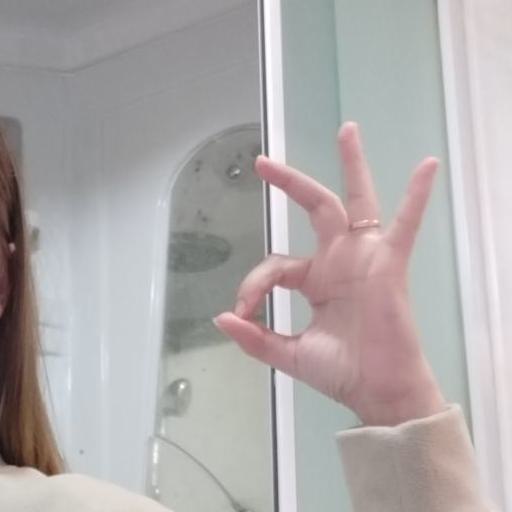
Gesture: ok